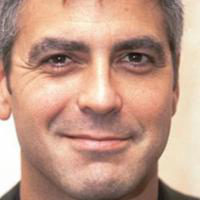
Age group: age 41-55